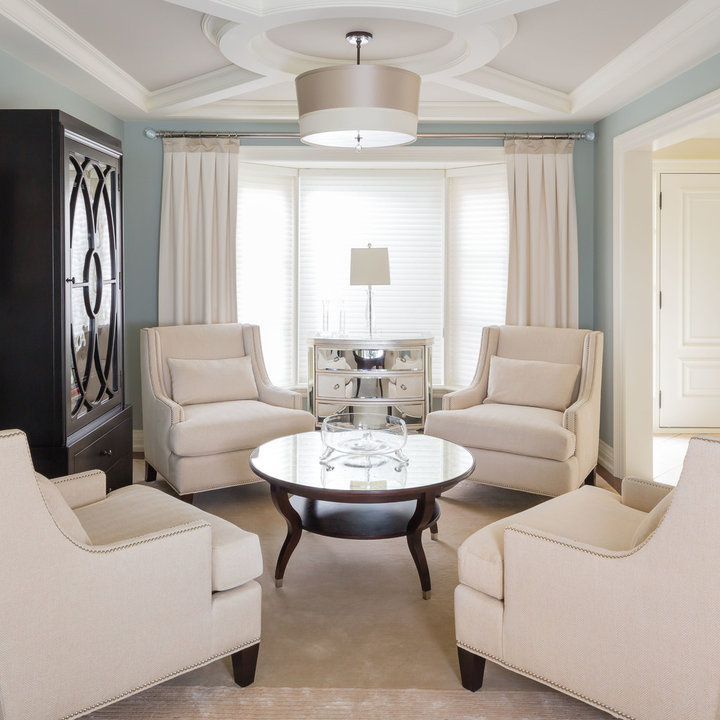
Style: Classic